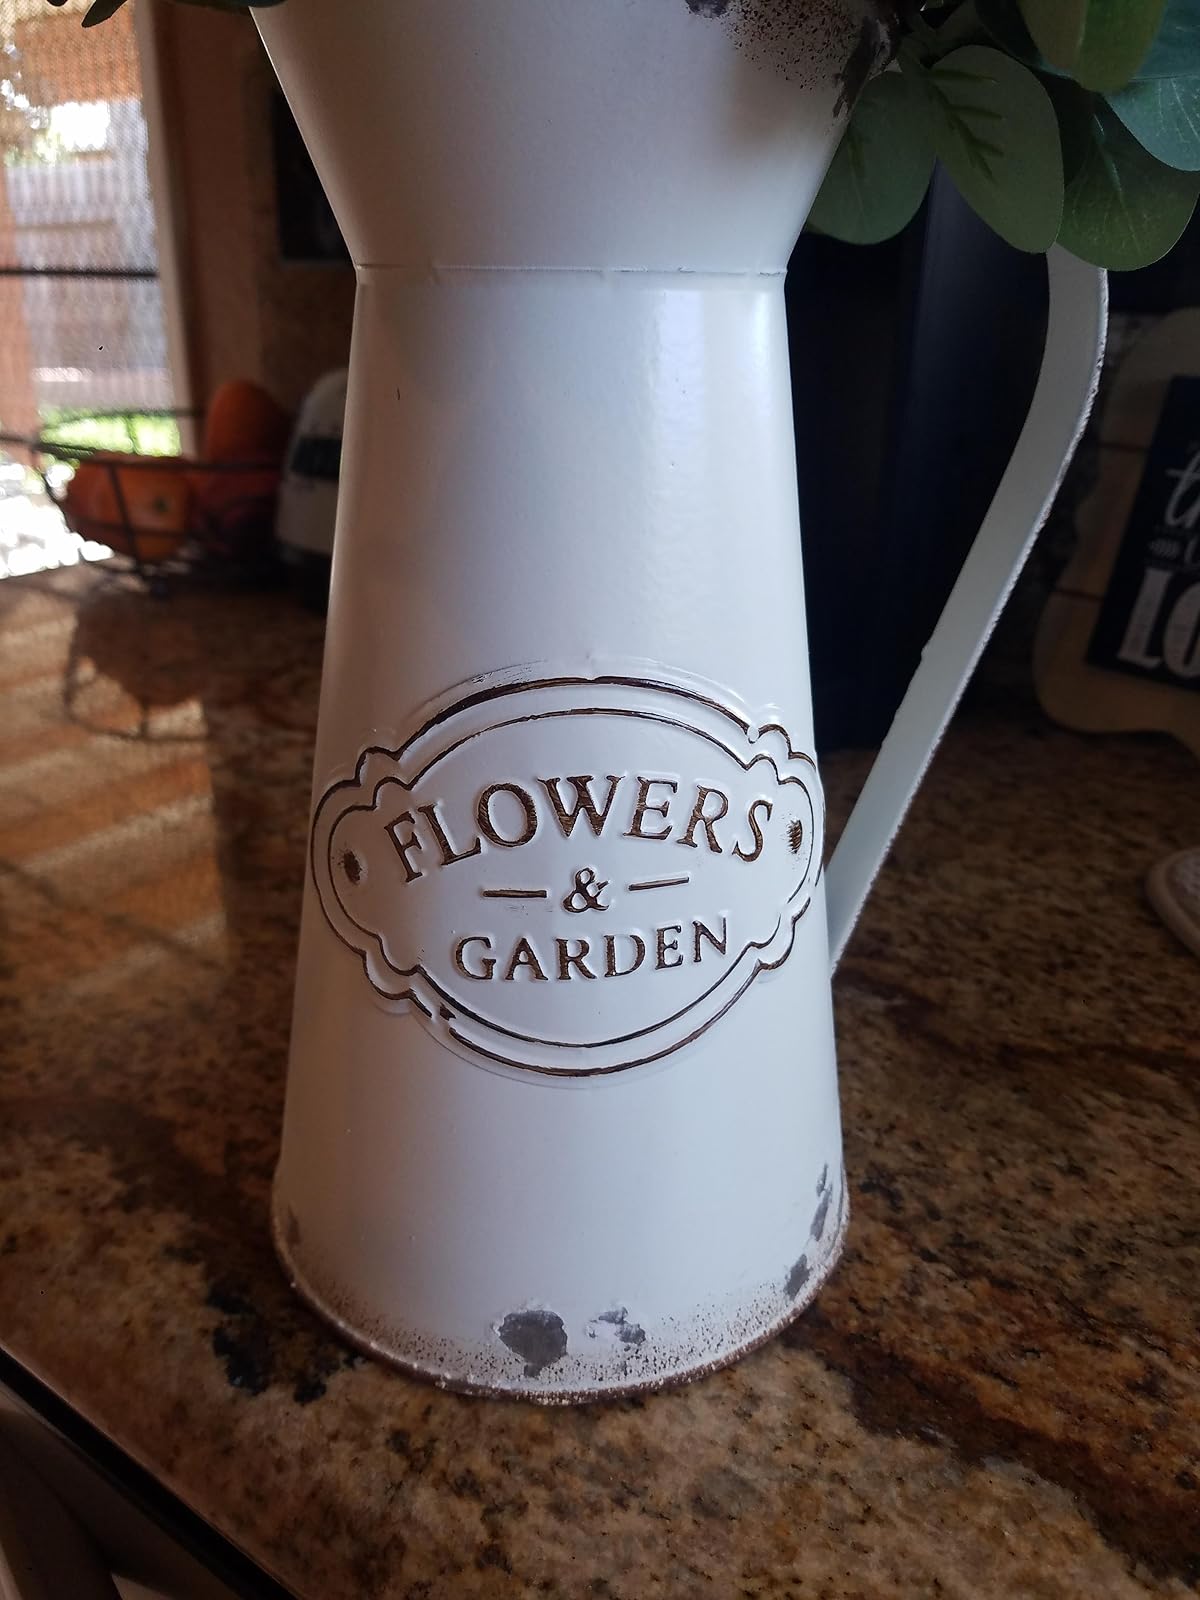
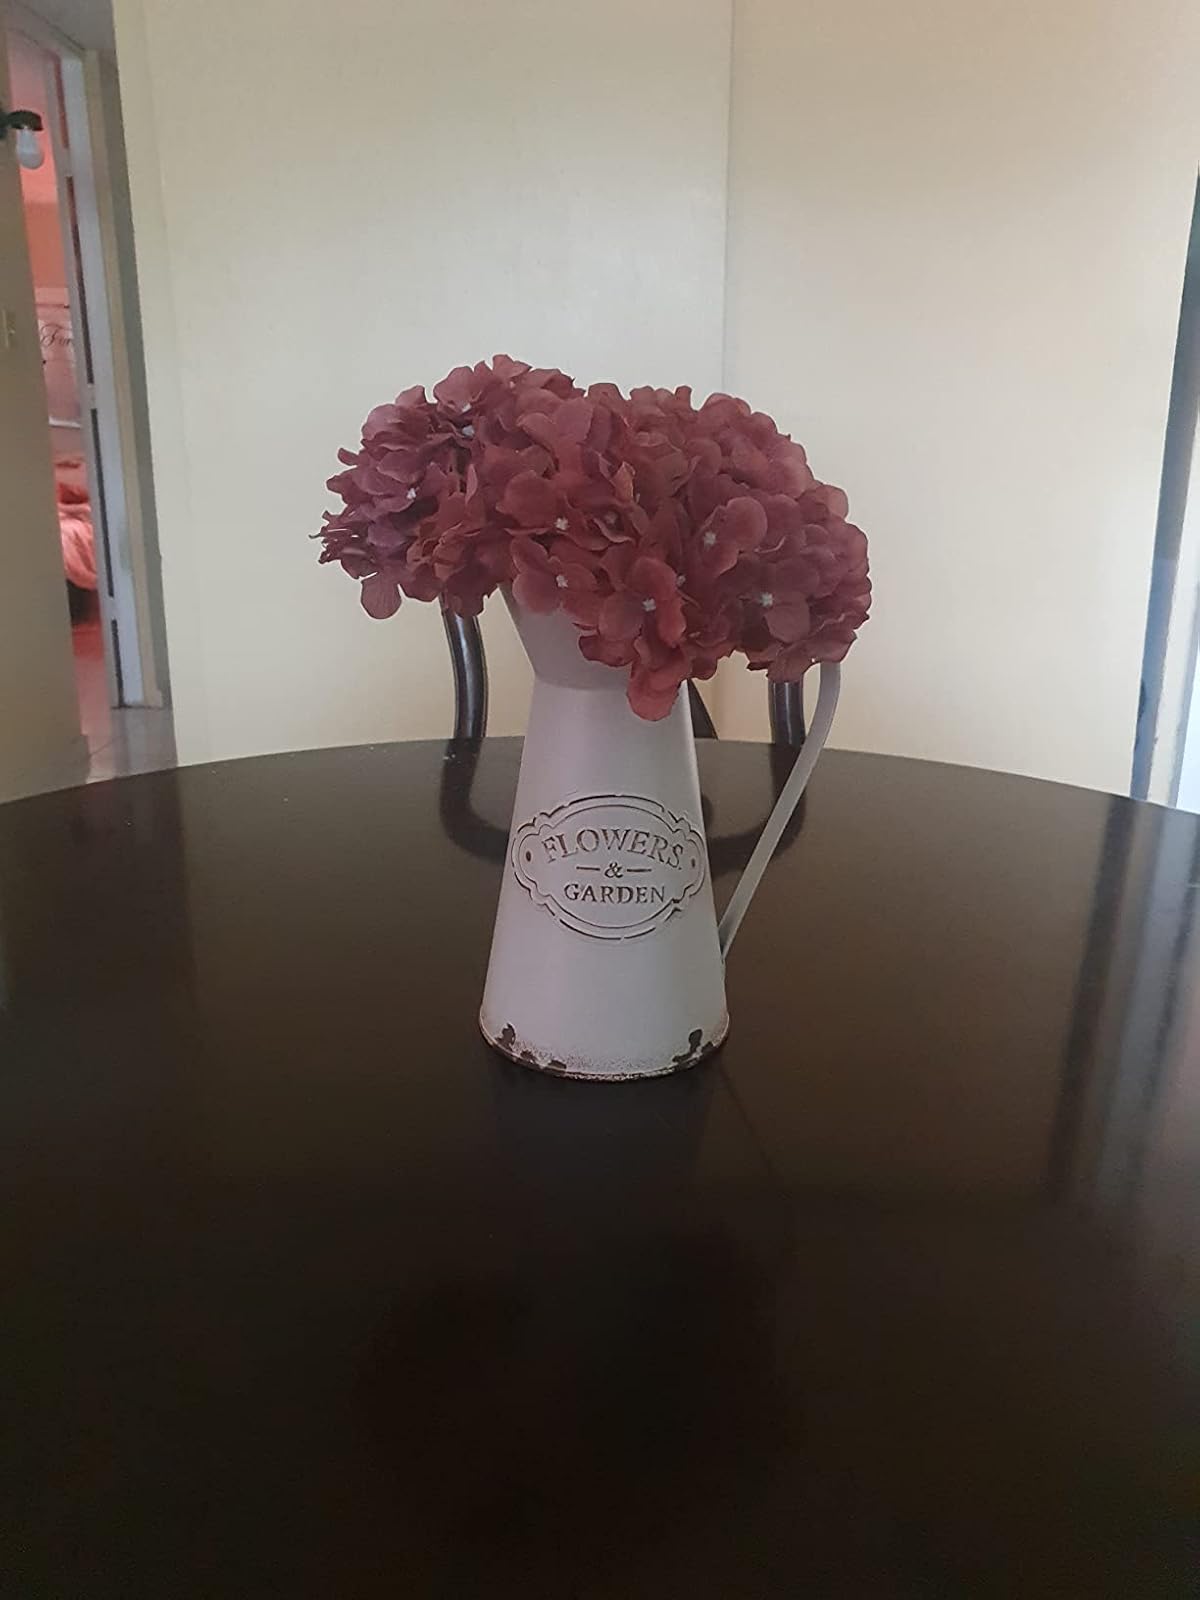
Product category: vase
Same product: yes